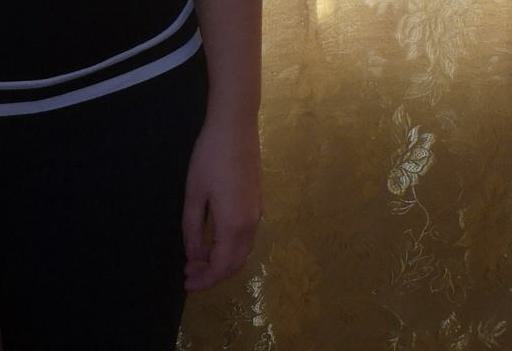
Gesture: no_gesture